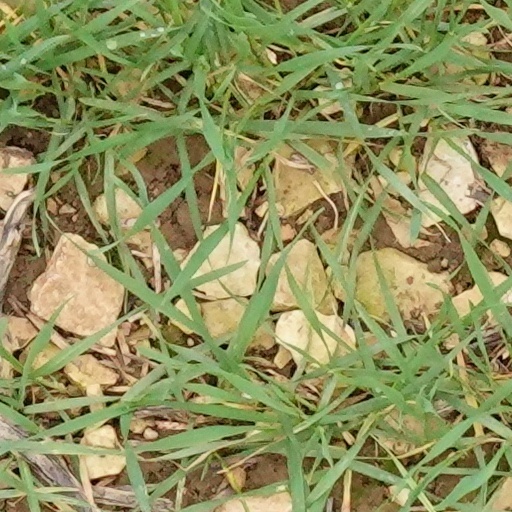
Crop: wheat